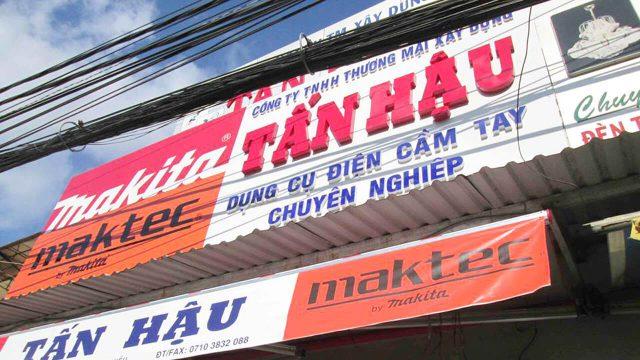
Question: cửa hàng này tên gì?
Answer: cửa hàng tấn hậu